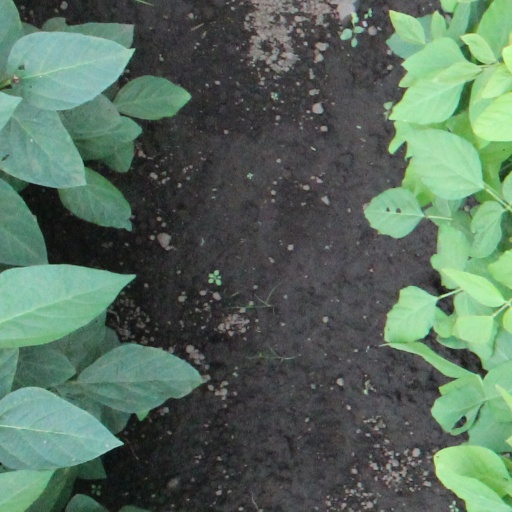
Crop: soybean